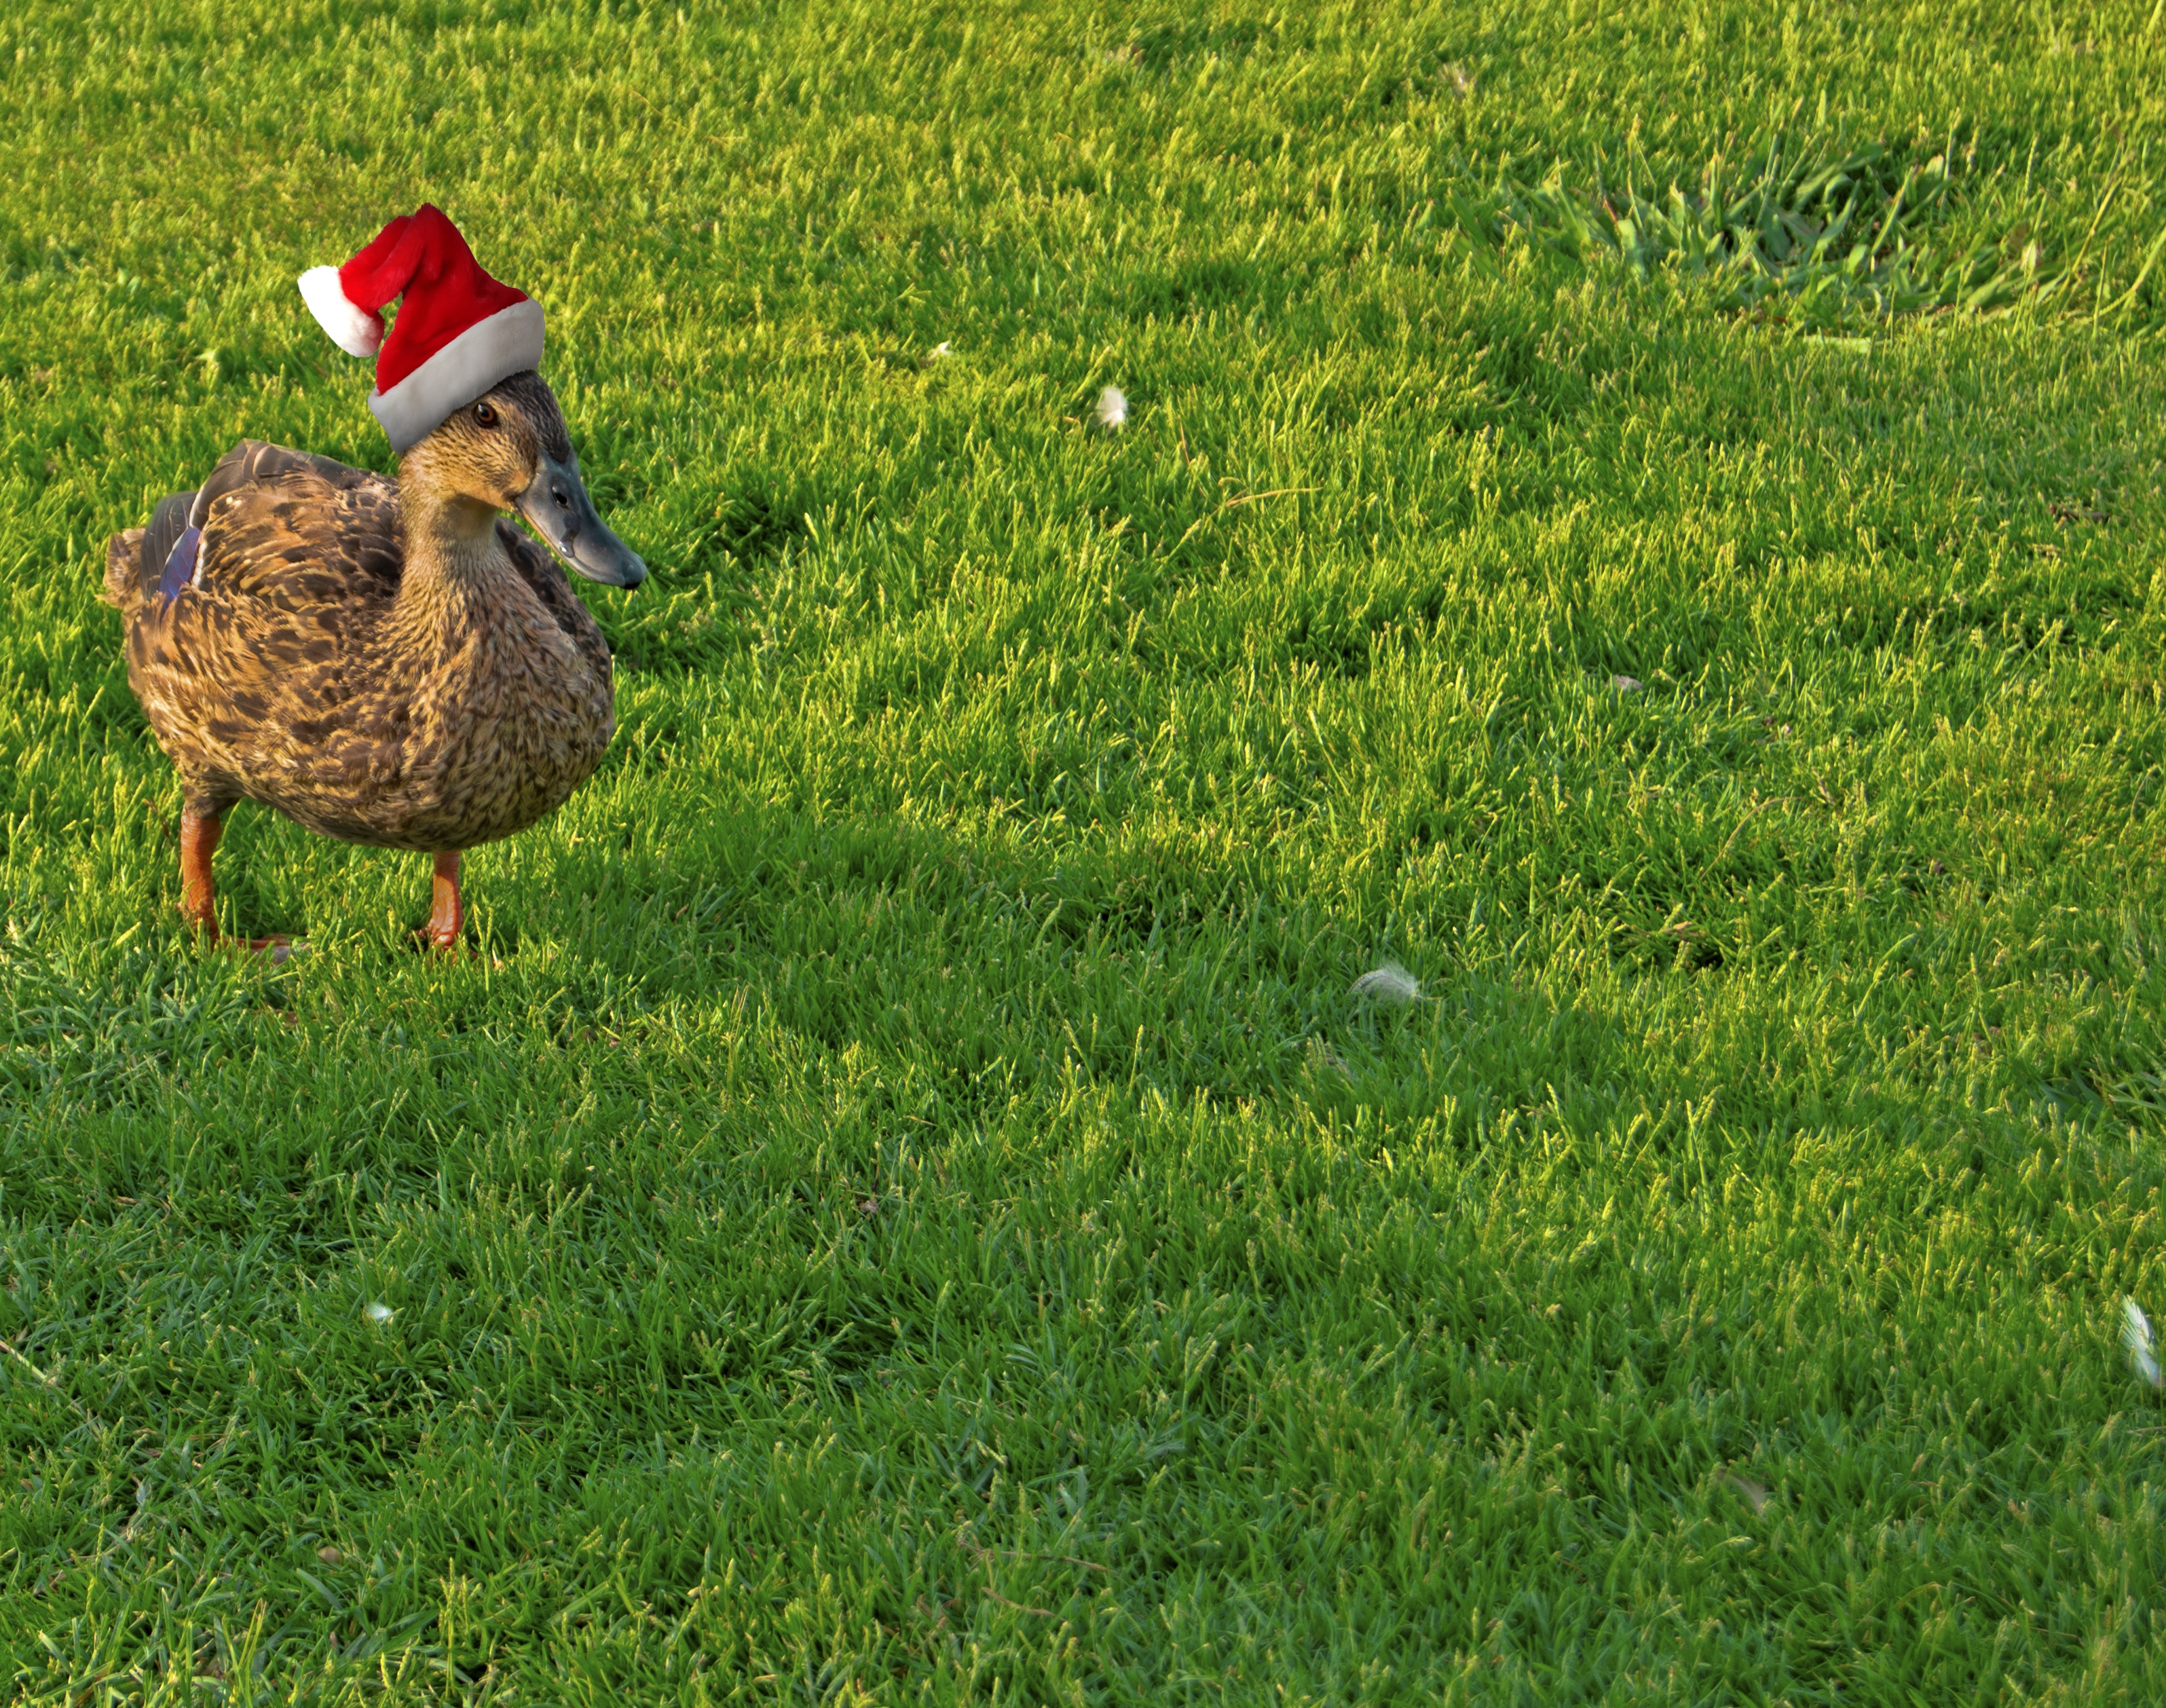
grass, bird, field, lawn, meadow, prairie, wildlife, green, pasture, holiday, agriculture, christmas, outdoors, duck, grassland, seasonal, goose, funny, modified, waterfowl, xmas, water bird, grass family, ducks geese and swans